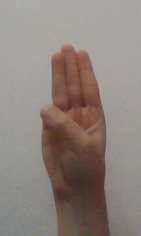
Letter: thaa